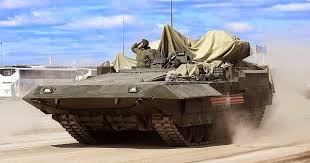
Label: BMP